Sercial

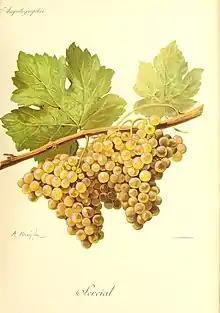
Sercial in Viala & Vermorel

Sercial is the name of a white grape grown in Portugal, especially on the island of Madeira. It has given its name to the driest of the four classic varieties of Madeira fortified wine.